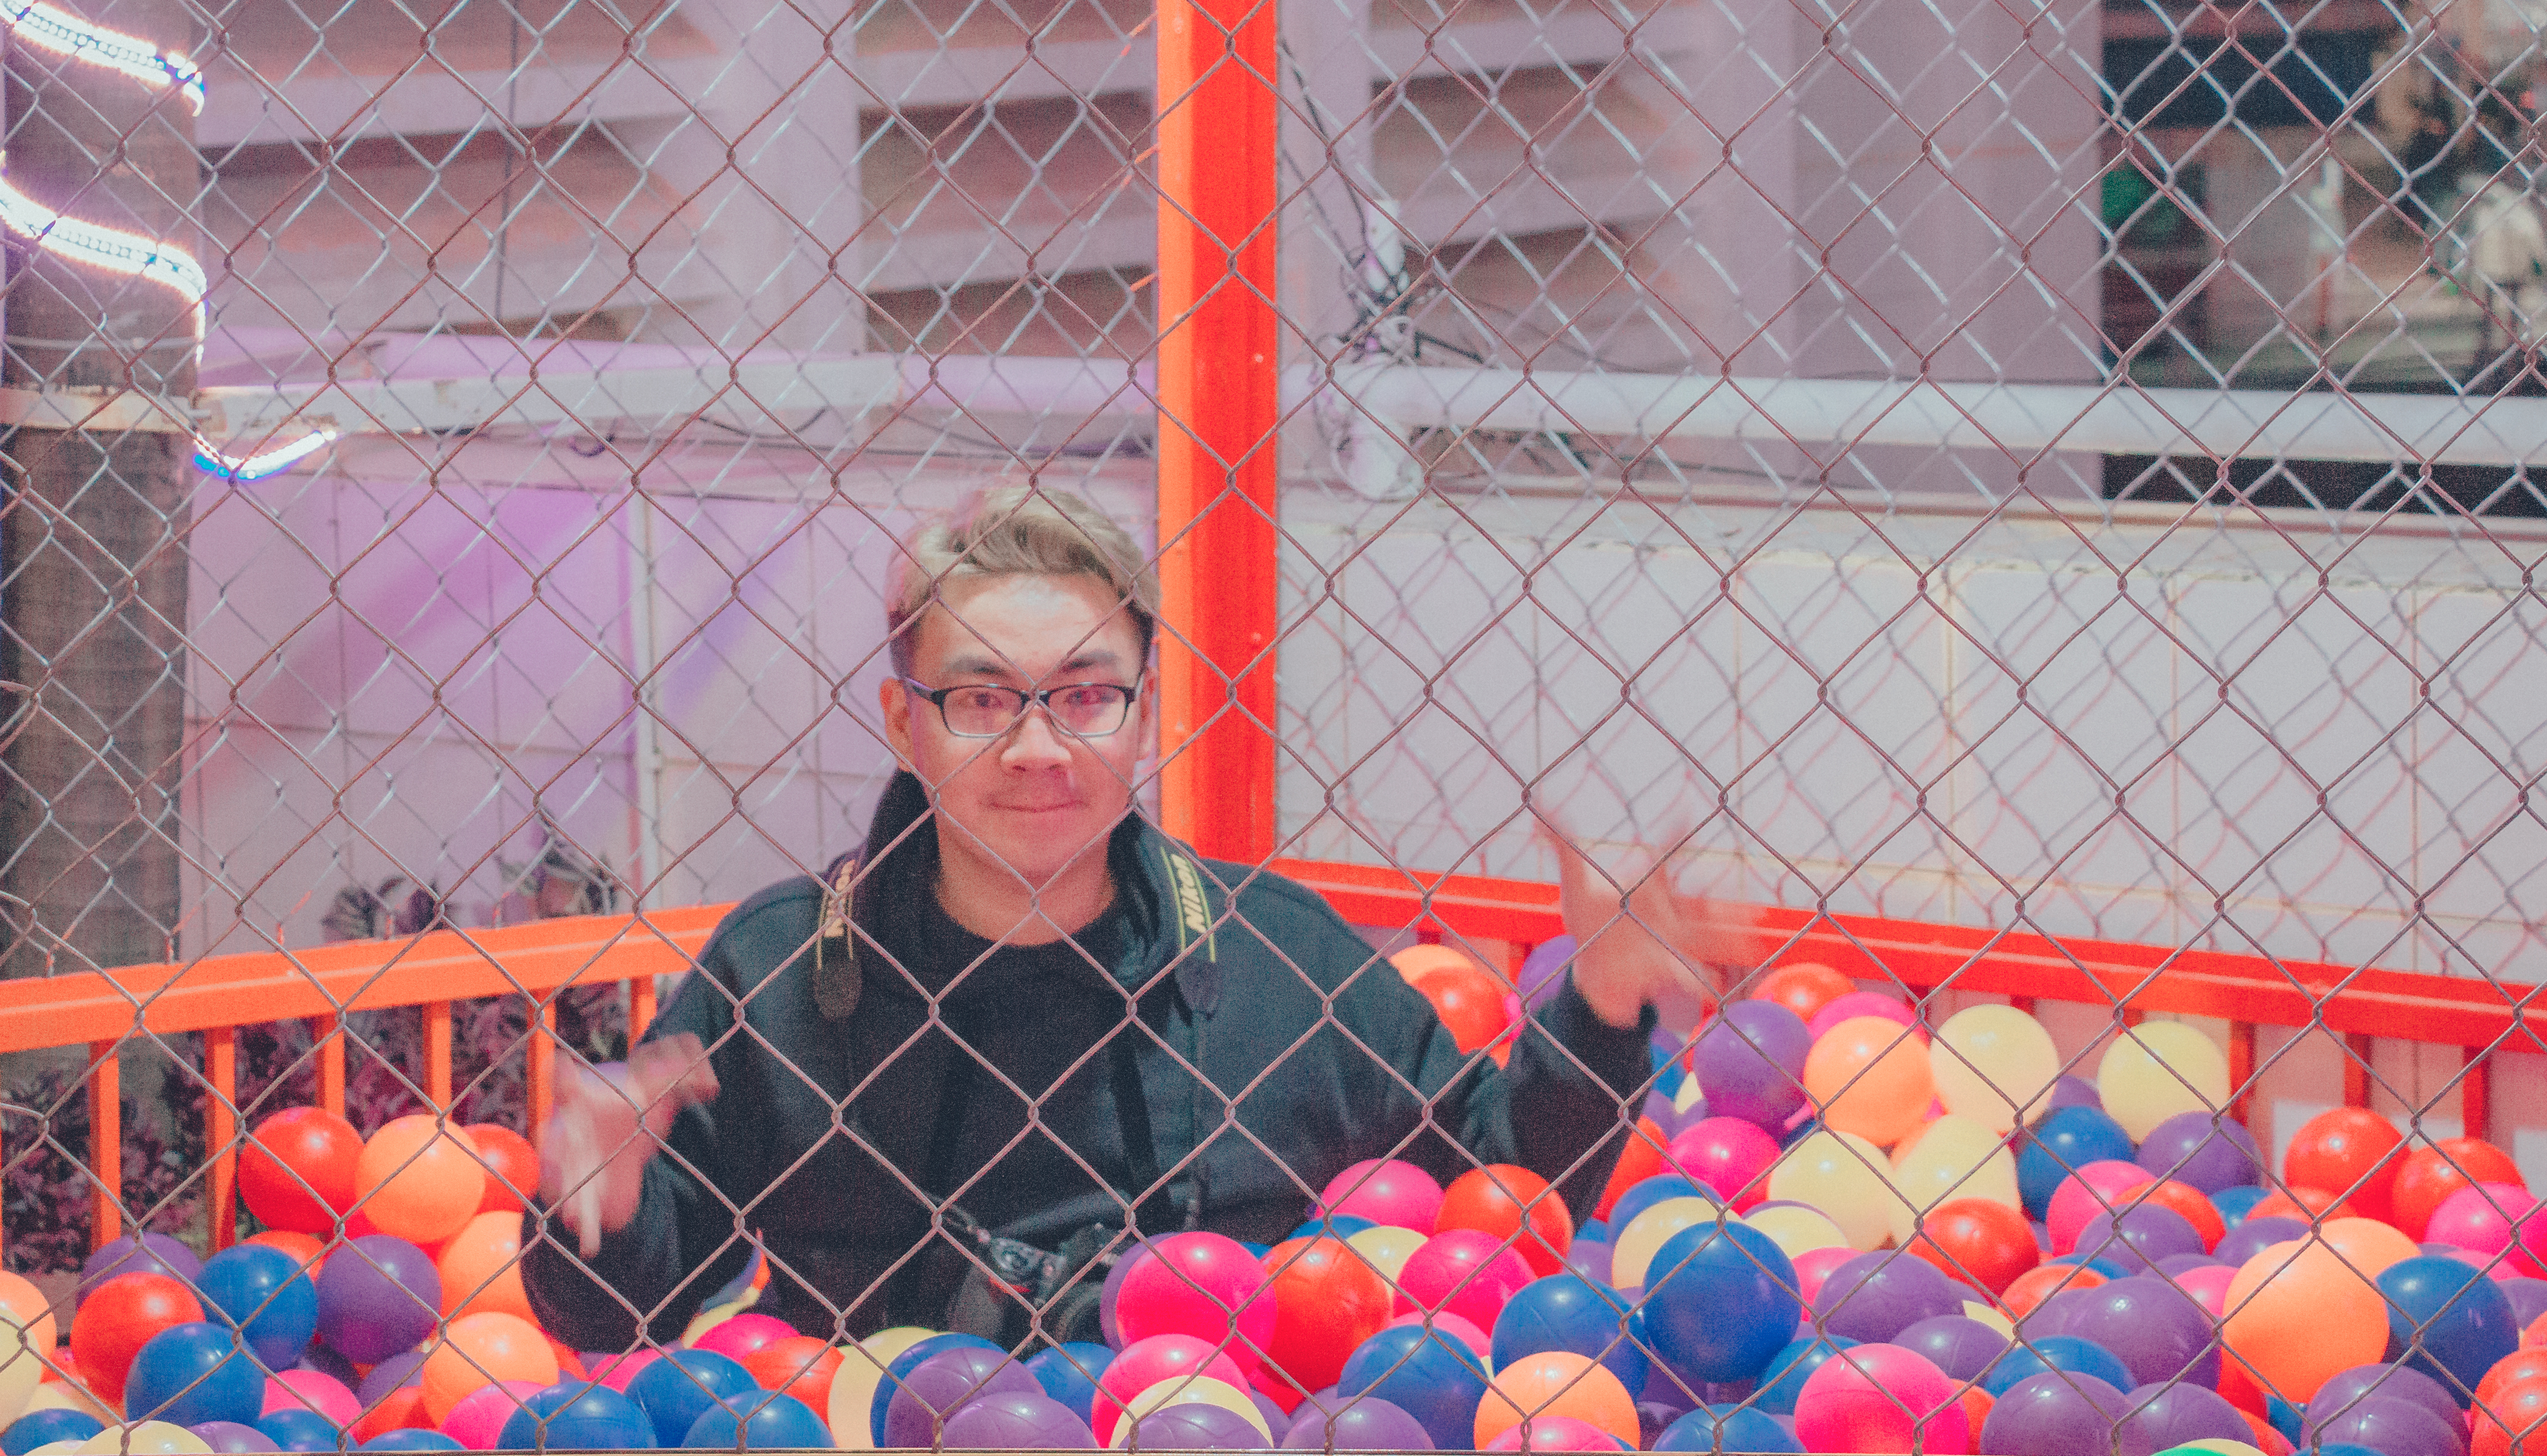
love, cute, portrait, travel, happy, lovely, men, red, fun, leisure, play, recreation, balloon, net